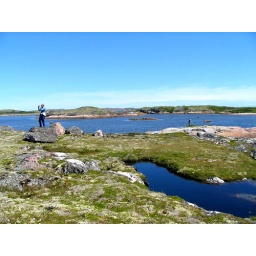
Water in foreground is a freshwater pool - many of these on high ground among the rocks